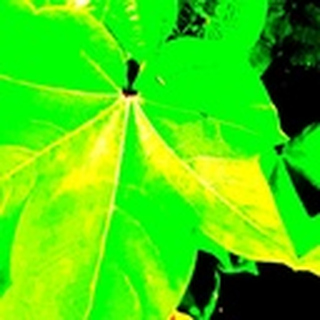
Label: healthy_cotton